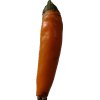
Label: pepper